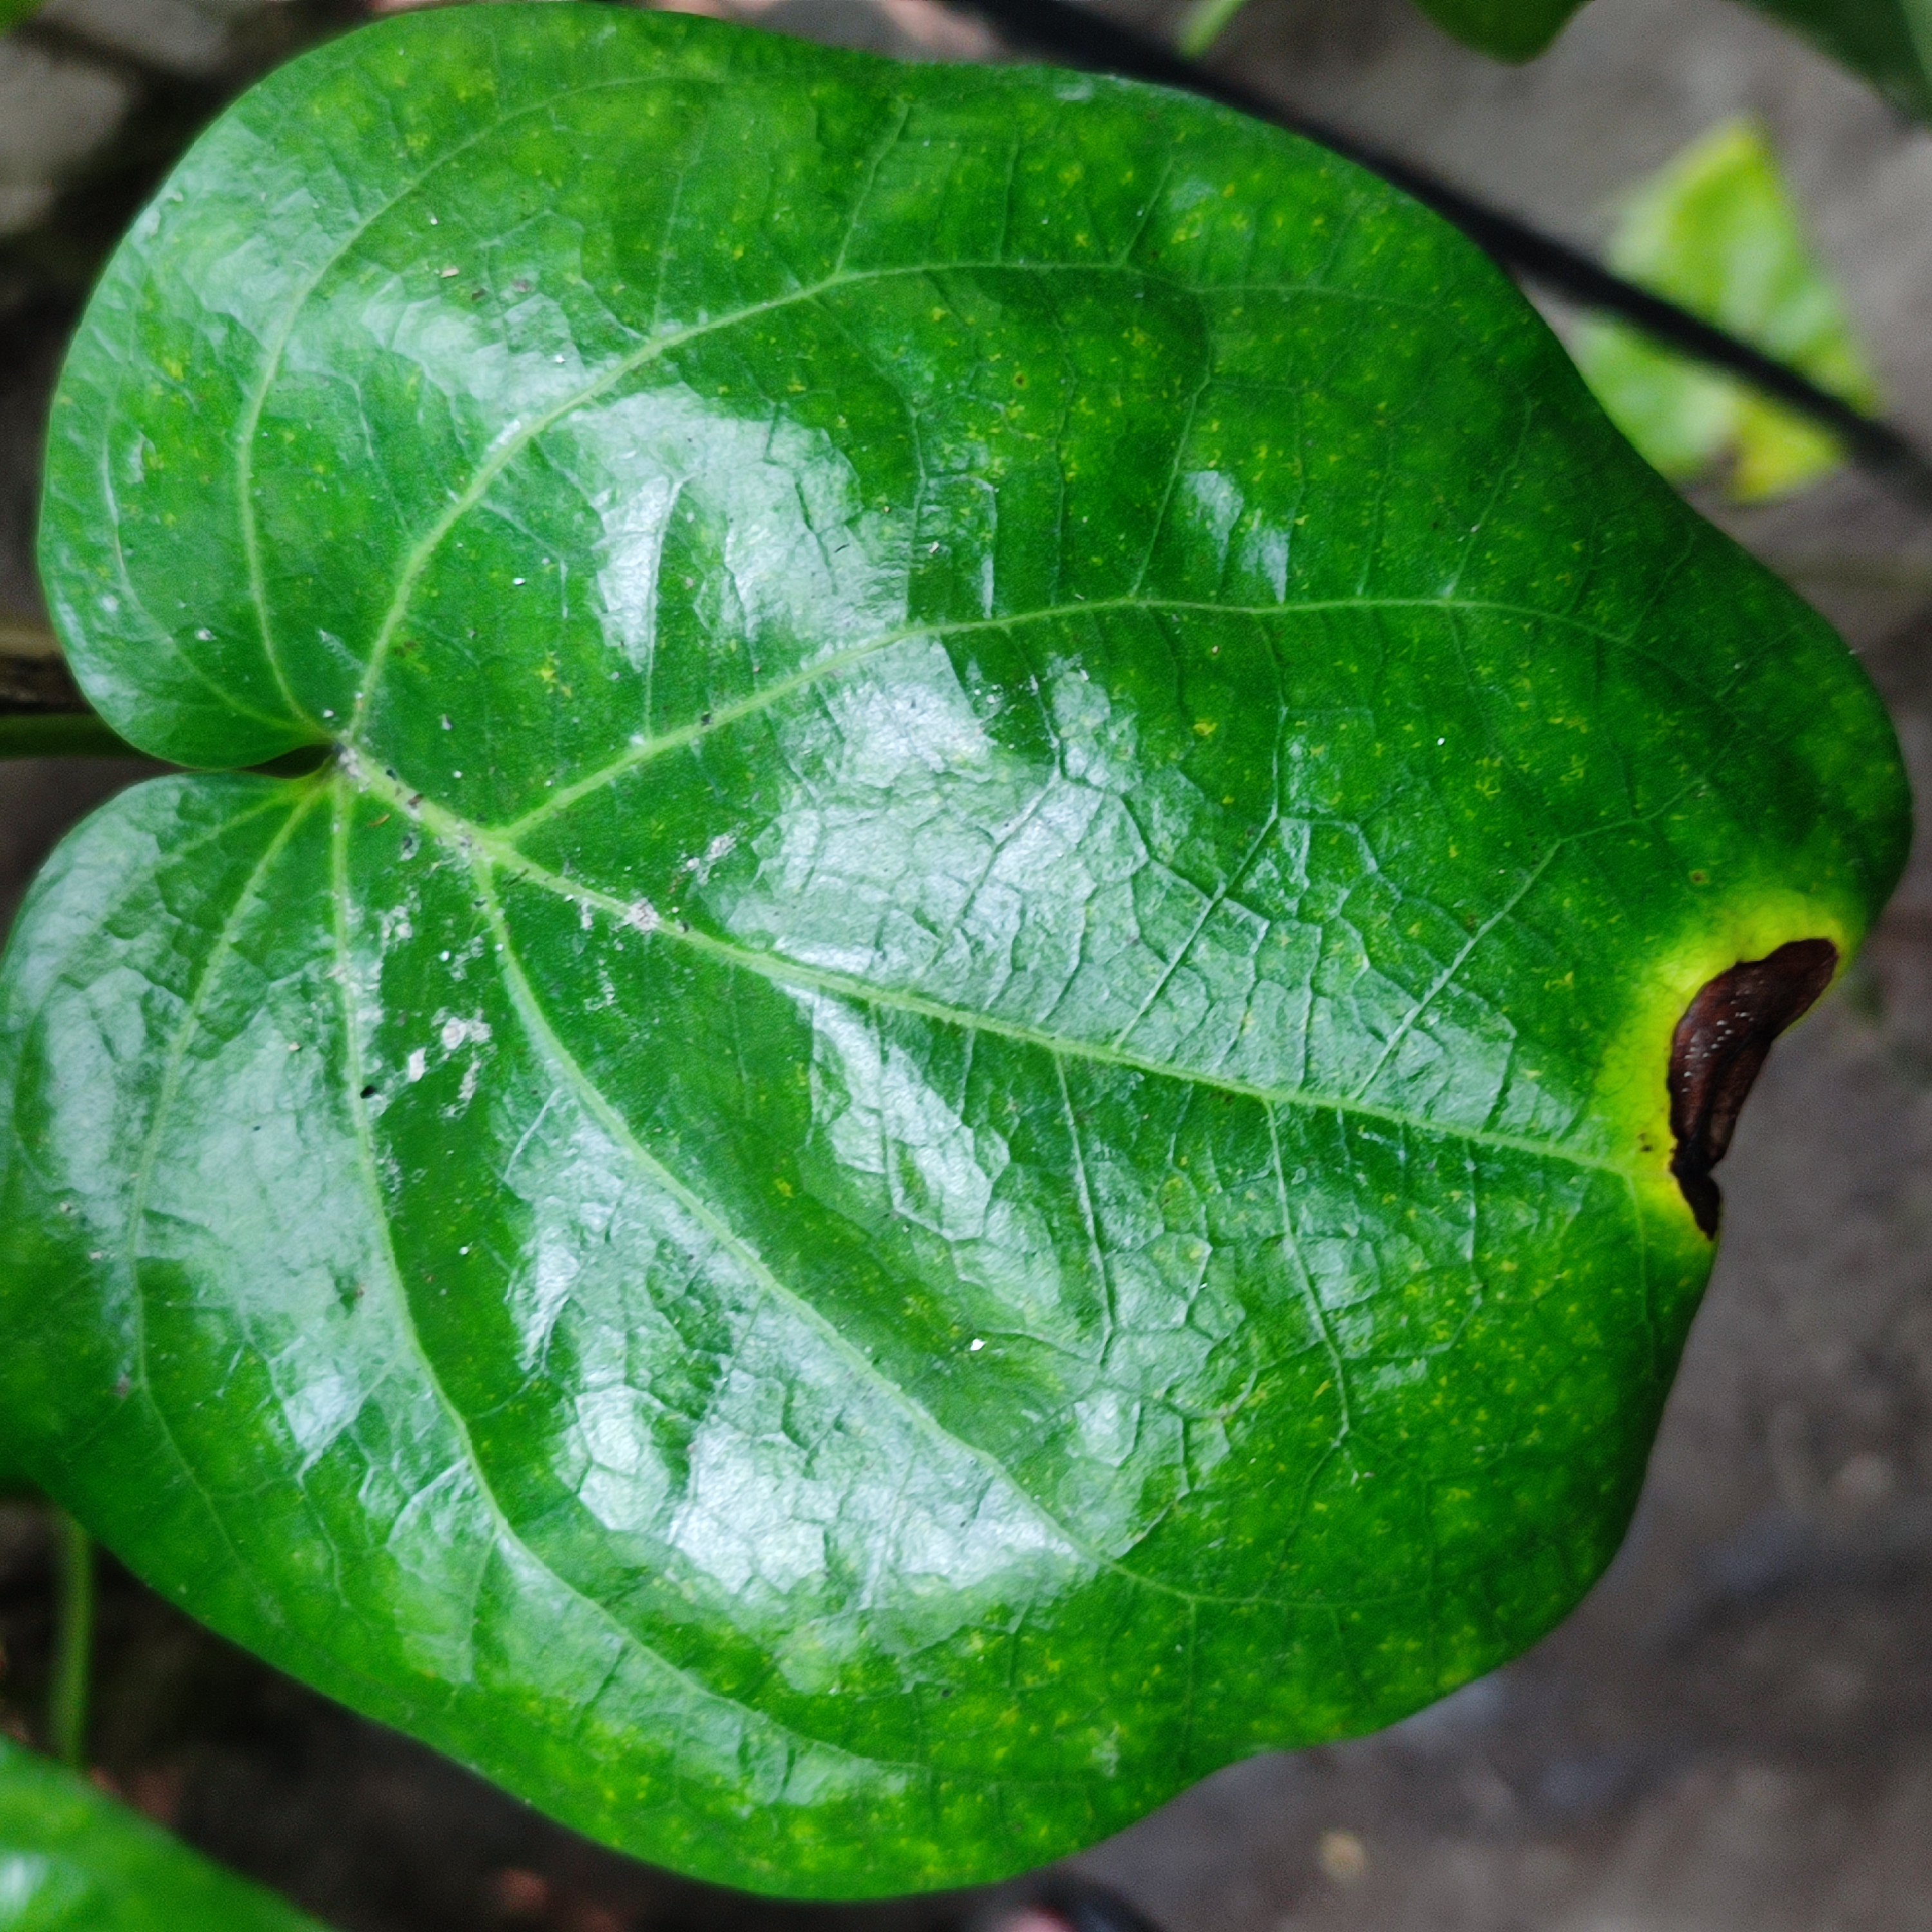
Label: Bacterial_Leaf_Disease